Campbell High School (Georgia)

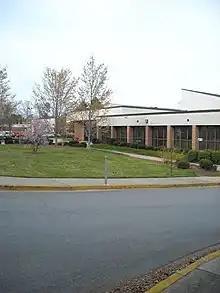
The current main entrance to Campbell High, the Nash Entrance and 2000 building visible on horizon

The school was named after Orme Campbell, the mother of the man who donated the land on which the original school was built, with the stipulation that the name of the school could never be changed. Orme Campbell High School opened in 1952 with the merger of Smyrna High School and Fitzhugh Lee High School. It opened with 425 students in grades 8-11.